Boldmere

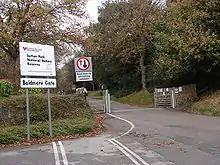
Boldmere Gate, providing access to Sutton Park on the north boundary of Boldmere

Boldmere is triangular in shape and roughly bounded on the north by Sutton Park, on the east by the Cross-City railway line and on the south-west by Chester Road. Boldmere Gate provides access to Sutton Park.